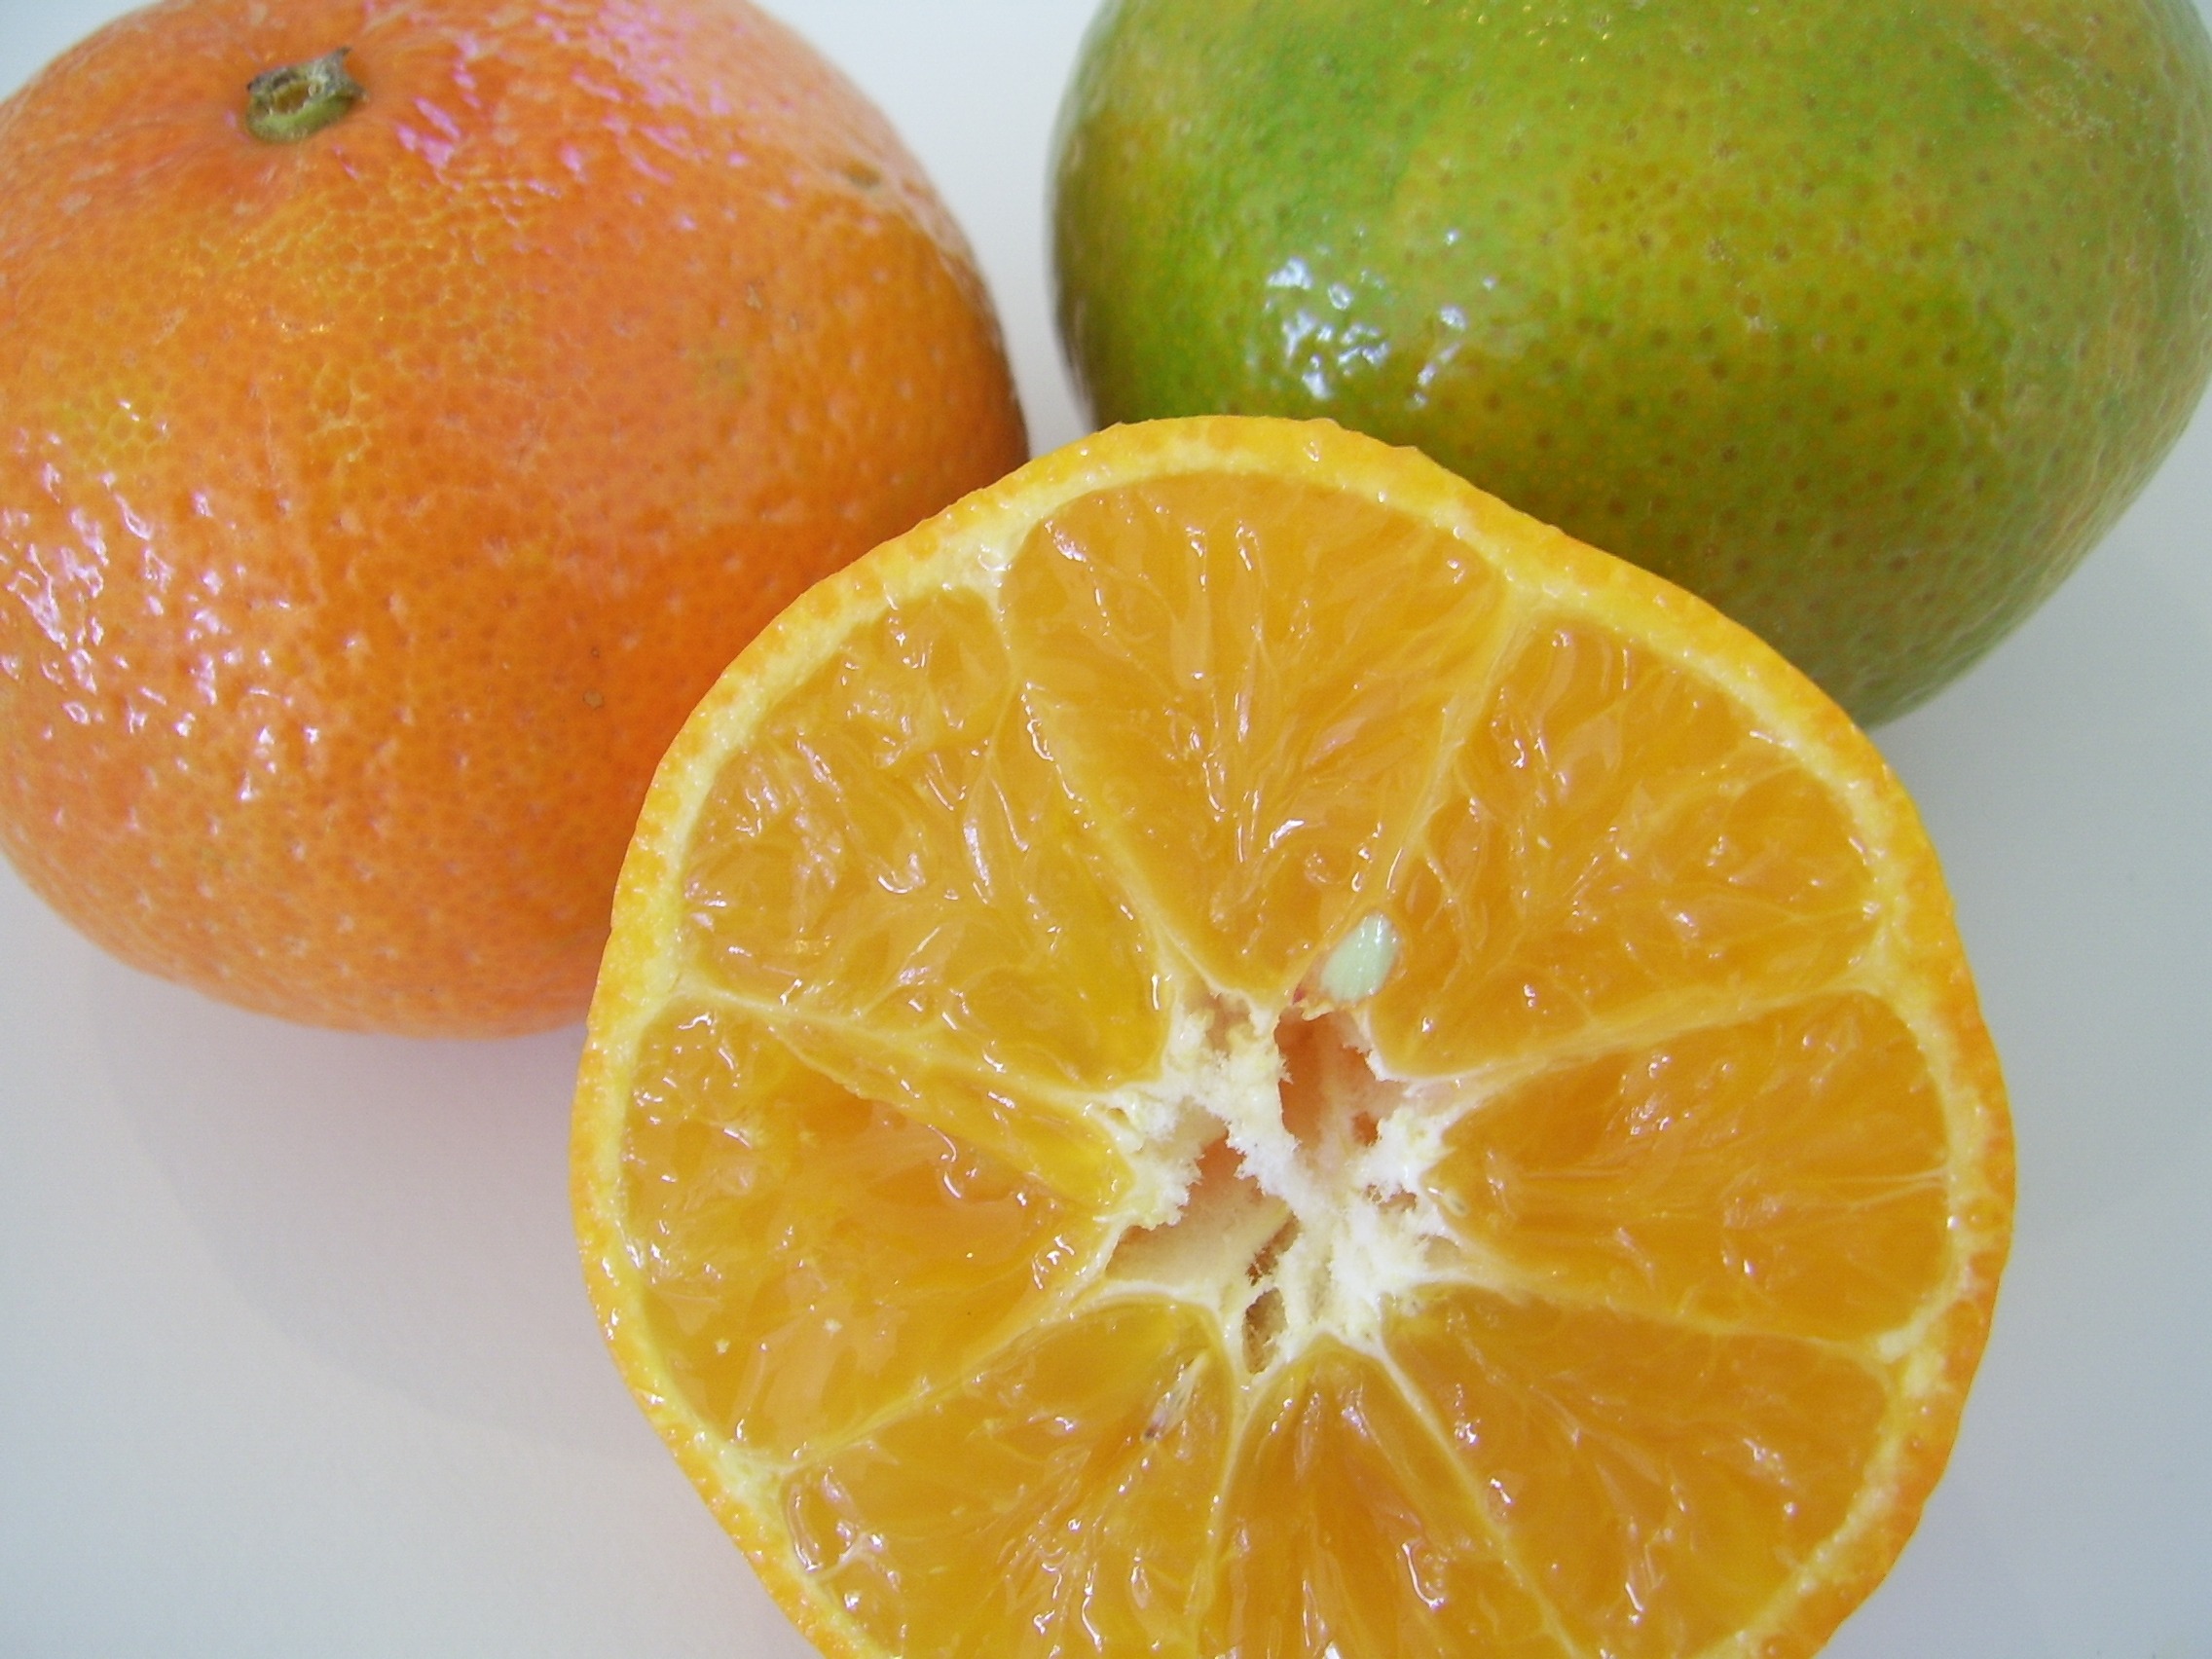
plant, fruit, sweet, round, ripe, orange, food, produce, fresh, yellow, juicy, healthy, snack, delicious, cut, juice, slices, inside, bright, tasty, fruits, tangerine, raw, clementine, opened, oranges, sliced, citrus, sour, half, nutritious, flowering plant, bitter orange, mandarin orange, land plant, sweet lemon, meyer lemon, tangelo, lemon lime, valencia orange, sections